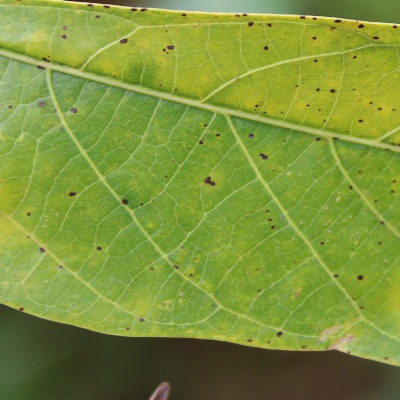
Crop: Cassava
Condition: green mite